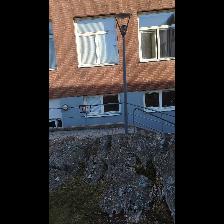
Label: NonHuman